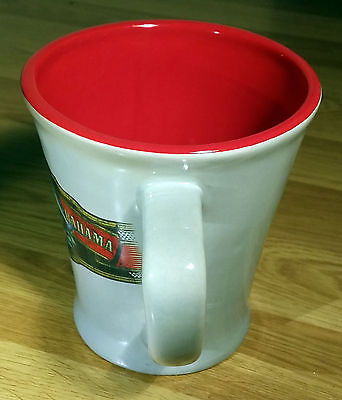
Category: mug